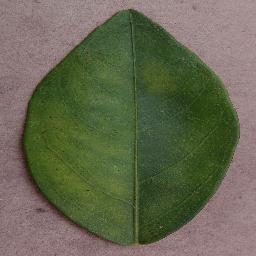
Label: Orange___Haunglongbing_(Citrus_greening)